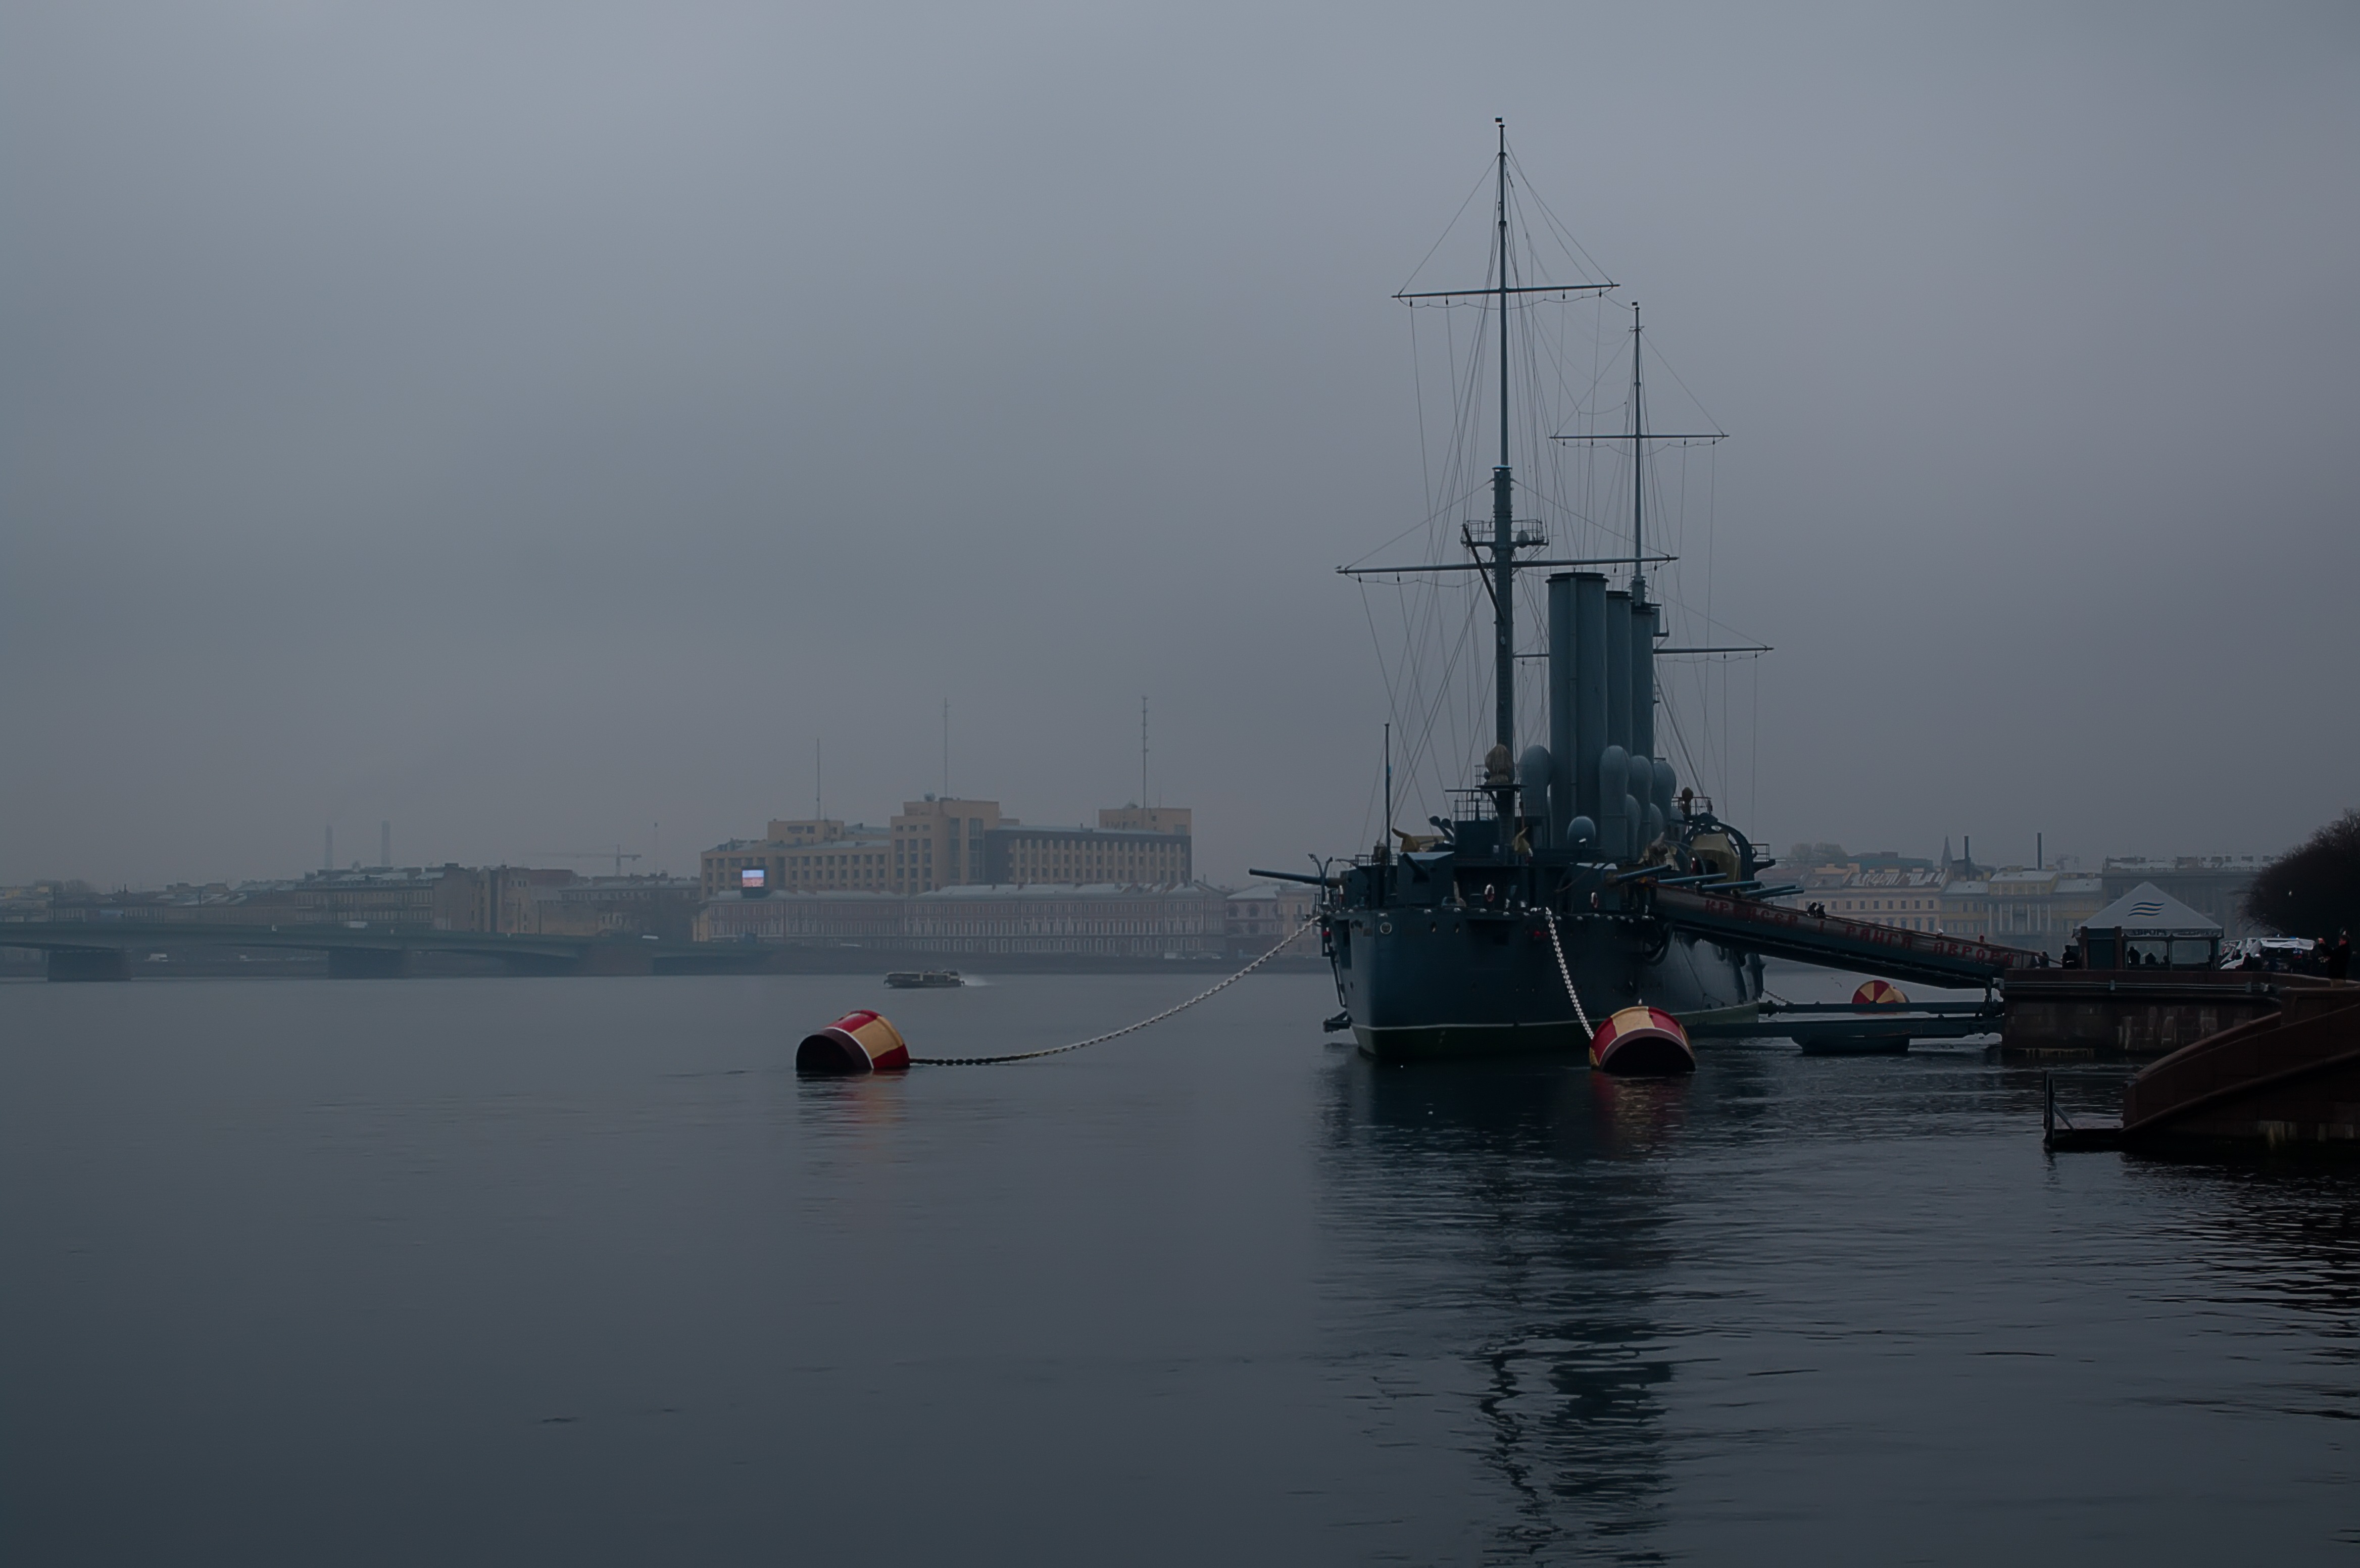
sea, coast, water, fog, boat, ship, twilight, vehicle, bay, harbor, aurora, channel, navy, tugboat, watercraft, st petersburg russia, cruiser, neva, atmospheric phenomenon